Mamelukes of the Imperial Guard

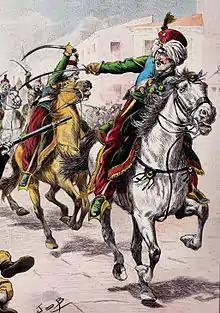
Charge of the Mamelukes of the Imperial Guard on the streets of Madrid, during the Dos de Mayo Uprising. Illustration by Job, 1929.

The Mamelukes of the Imperial Guard were a light cavalry unit of Egyptian origin that served in Napoleon’s Imperial Guard from 1801 to 1815. It was the third cavalry formation integrated into the Guard and its first foreign component. Initially recruited during the Egyptian campaign, the Mamelukes were repatriated with the French troops to metropolitan France where they were organized into a squadron, later reduced to a simple company. The various spellings of the squadron's name include "Mamelukes", "Mamluks", "Mamelouks" and "Mameloucks".